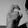
ASL letter: X